Magnetic mirror

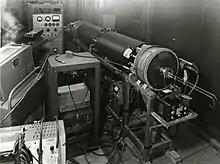
Lawrence Livermore's Q-cumber device, seen in 1955 when it was still classified. It was among the first to clearly demonstrate confinement using the mirror effect.

The concept of magnetic-mirror plasma confinement was proposed in the early-1950s independently by Gersh Budker at the Kurchatov Institute, Russia and Richard F. Post at the Lawrence Livermore National Laboratory in the US.